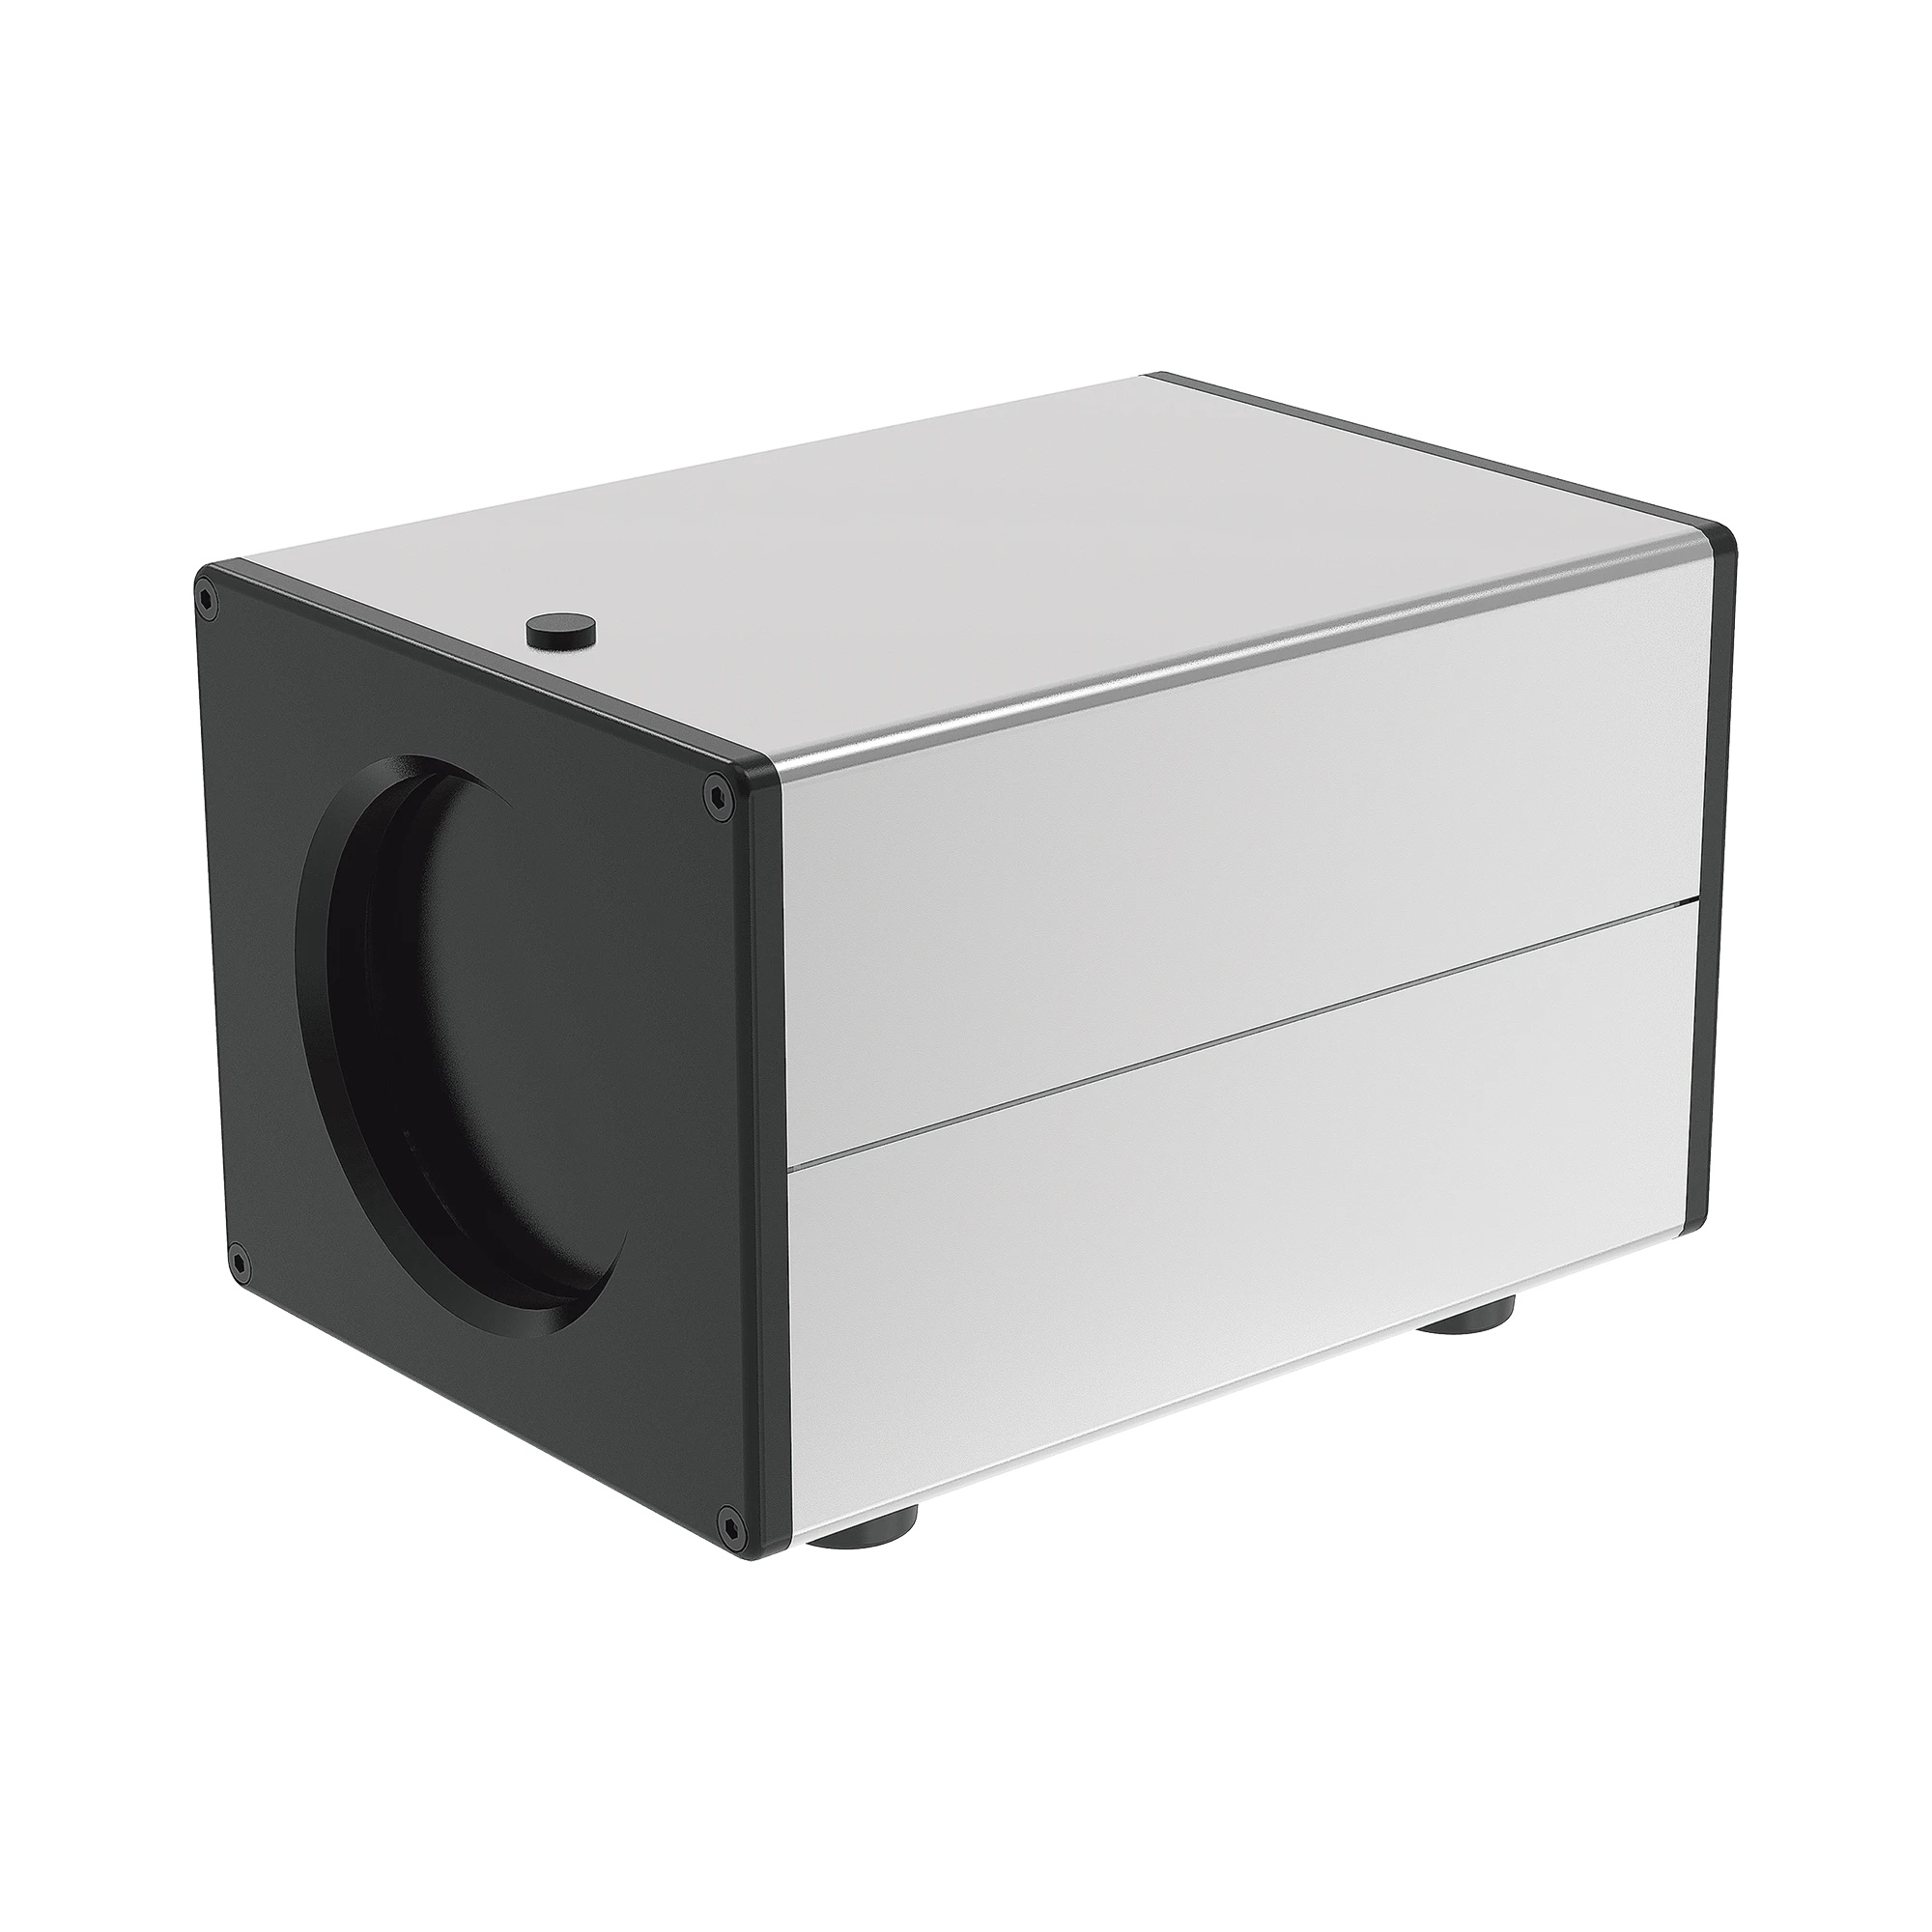
BLACK BODY / CALIBRADOR PARA PRECISAR LA TEMPERATURA / COMPATIBLE CON CÁMARAS TÉRMICAS HIKVISION
Brand: HIKVISION
Características Principales: Aumenta el rango de precisión de las cámaras térmicas para la detección de temperatura Rango de eficacia: 0.1°C Características Físicas y Eléctricas: Alimentación: 100 a 240 VCA / 20W (no incluye cable, se recomienda AC-CORD-1.8M). Temperatura de operación: 0°C a 40°C. Dimensiones: 120 x 103 x 170 mm. Peso: 1.85 kg. Garantía: 3 años.
Category: Home & Garden > Business & Home Security > Security Monitors & Recorders > CCTV Test Monitors